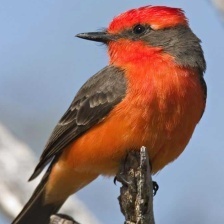
Species: VERMILION FLYCATHER
Scientific name: PYROCEPHALUS OBSCURUS